Partenair Mystere

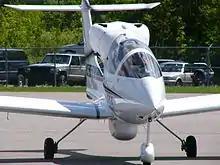
S45 Mystere prototype, 2004

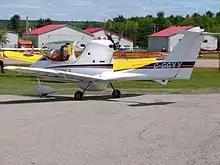
S45 Mystere prototype, 2004

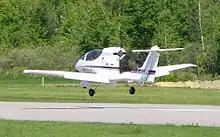
S45 Mystere prototype, 2004

The Partenair Mystere is a Canadian two-seat, pusher configuration monoplane that was designed by Partenair Design of Saint-Jean-sur-Richelieu, Quebec and intended for amateur construction from kits.